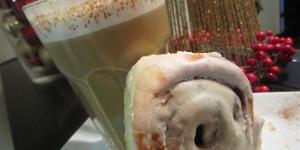
bollos de crema de cacahuate